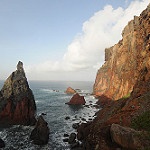
Label: sea